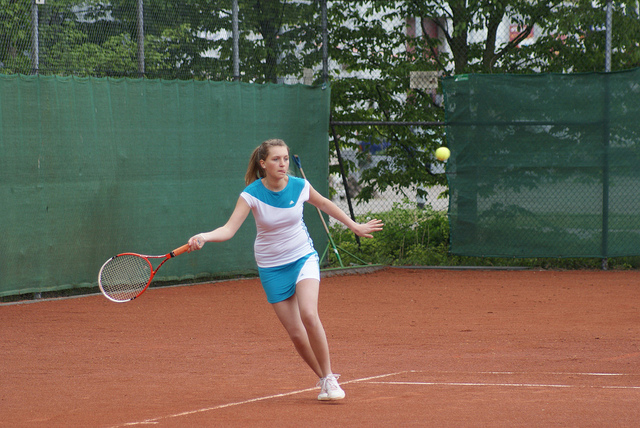
một người phụ nữ đang chơi tennis ở trên sân